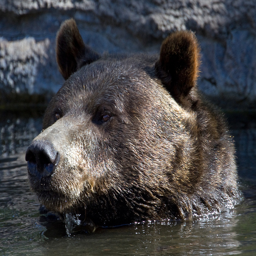
Bear swimming in a lake with head above surface.
A brown bear peaking out from beneath the water
A bear sitting in the water, and swimming.
A closeup of a bear swimming in the water.
A bear with his head above water in a river.